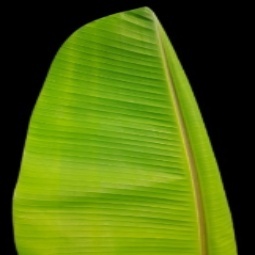
Label: Zinc